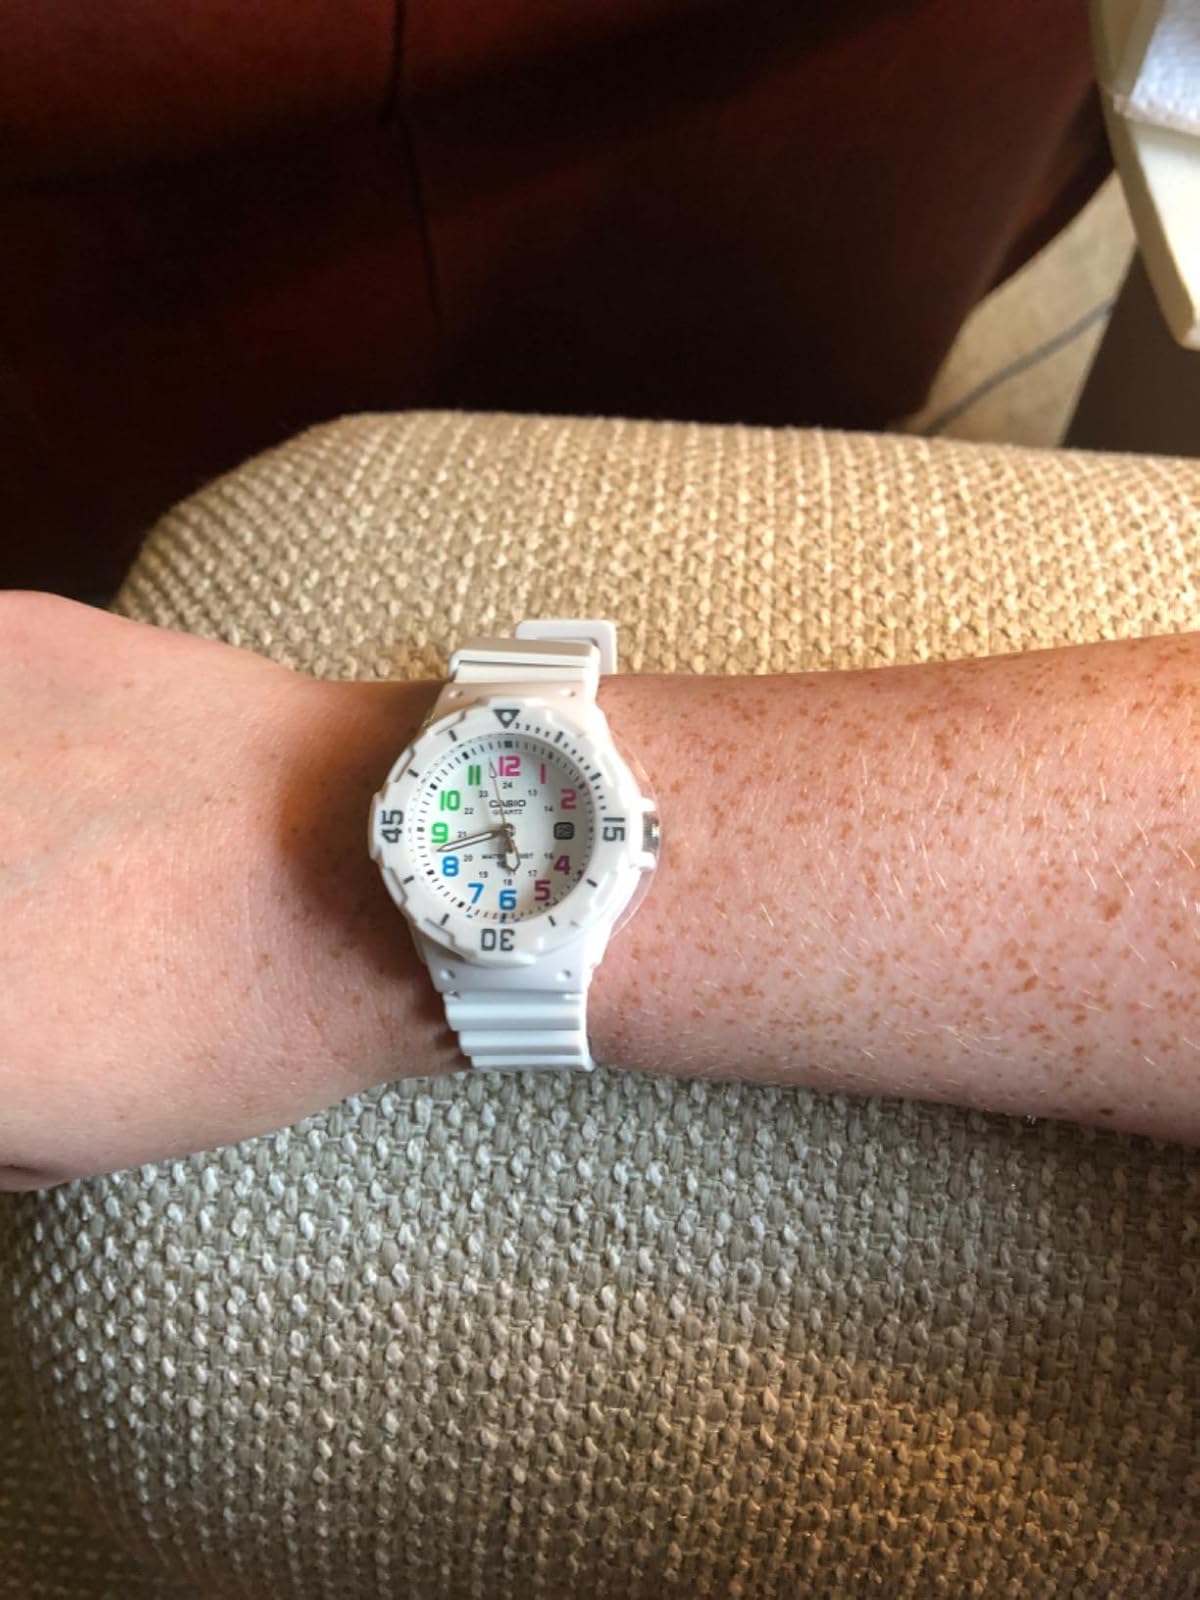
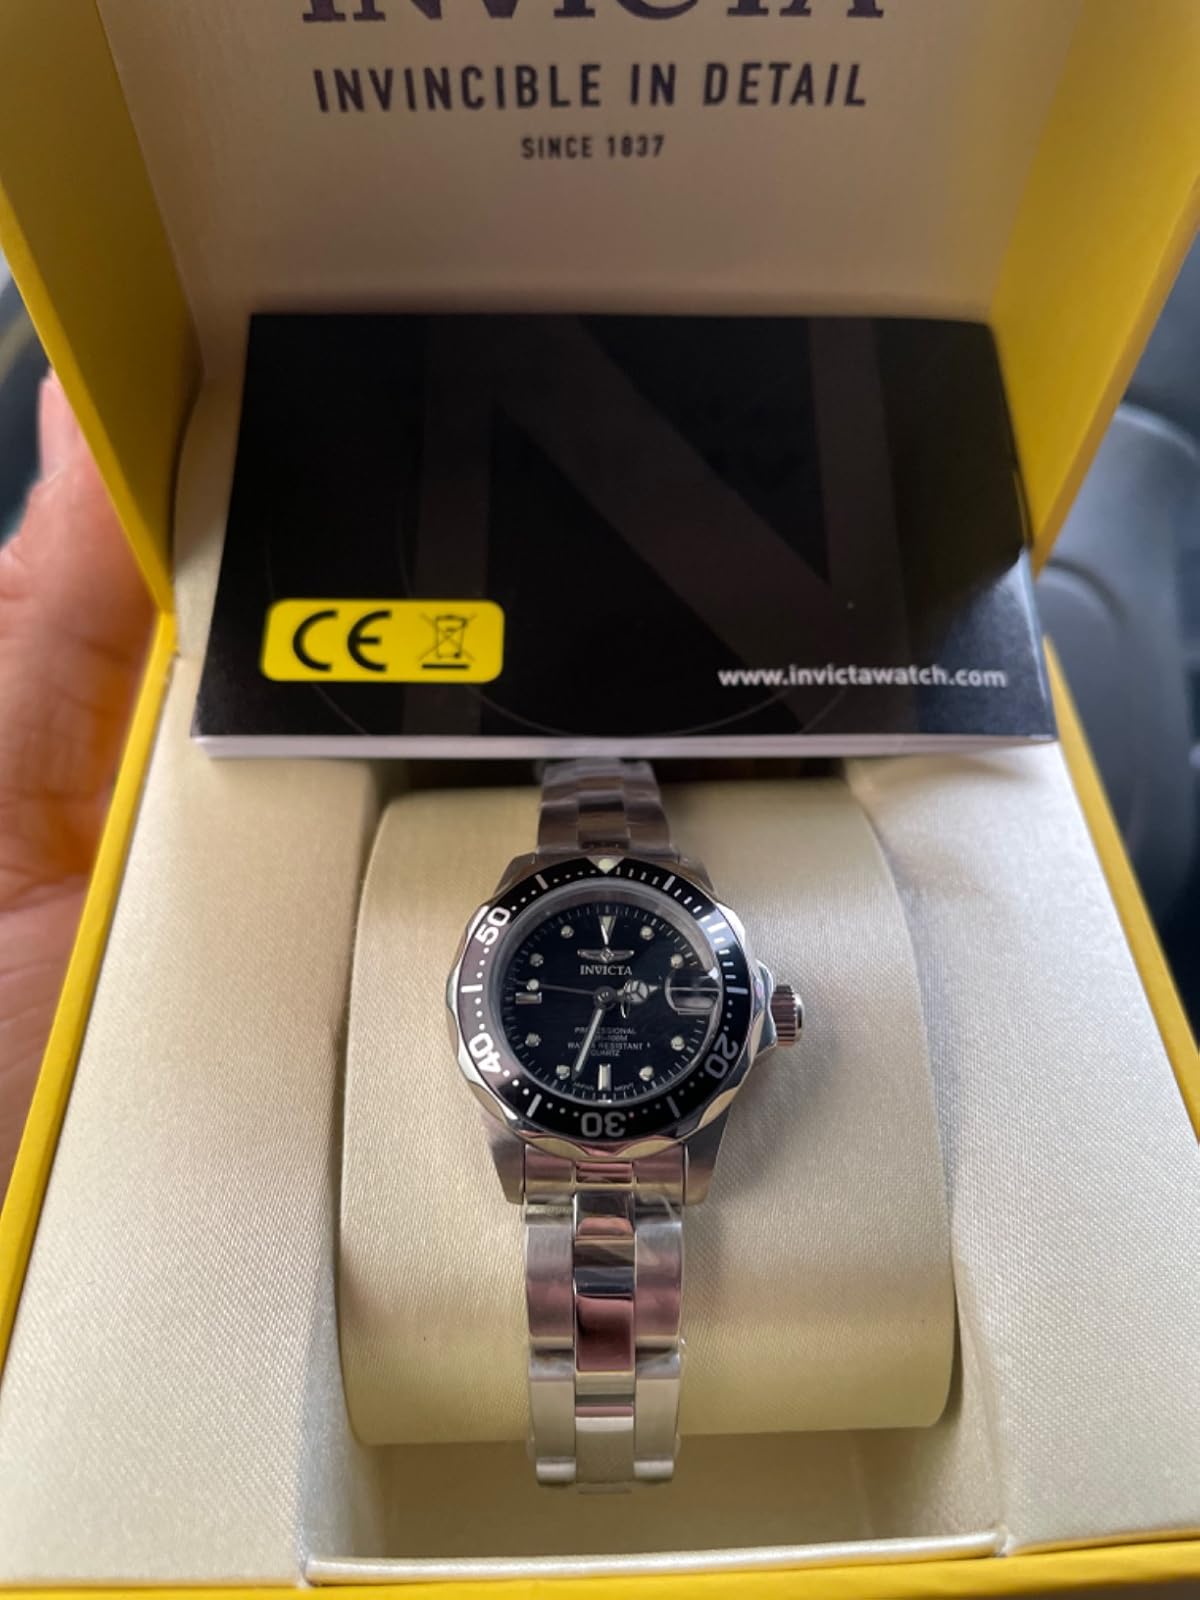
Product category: accessories_watch
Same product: no